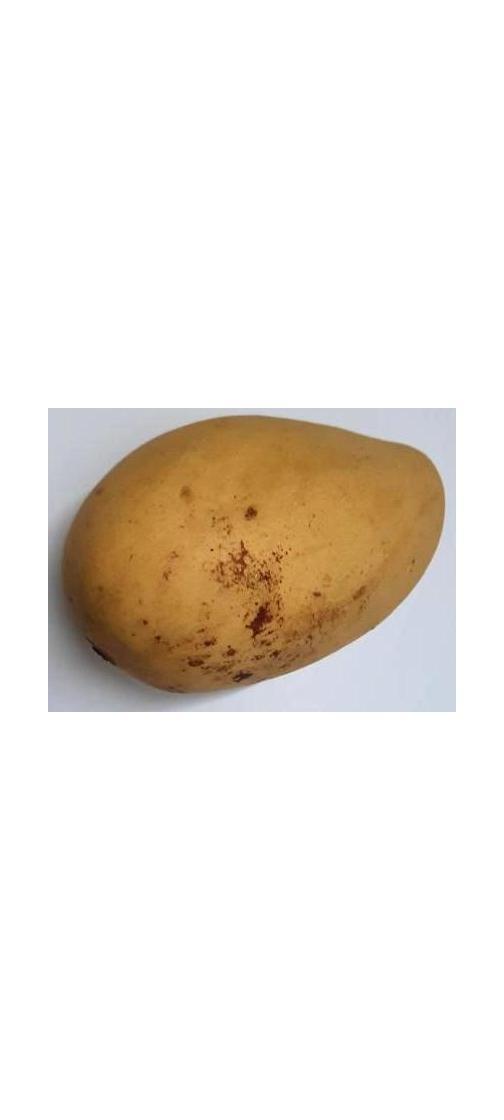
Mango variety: Katimon